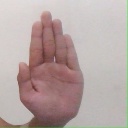
अक्षर: ध